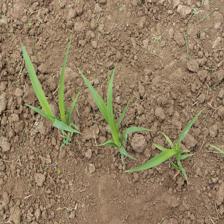
Label: Sorghum